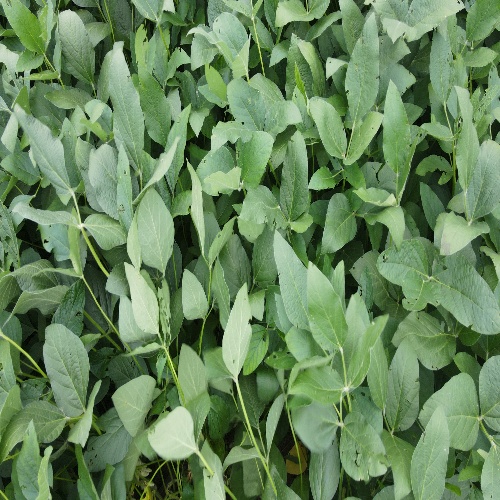
Label: Caterpillar